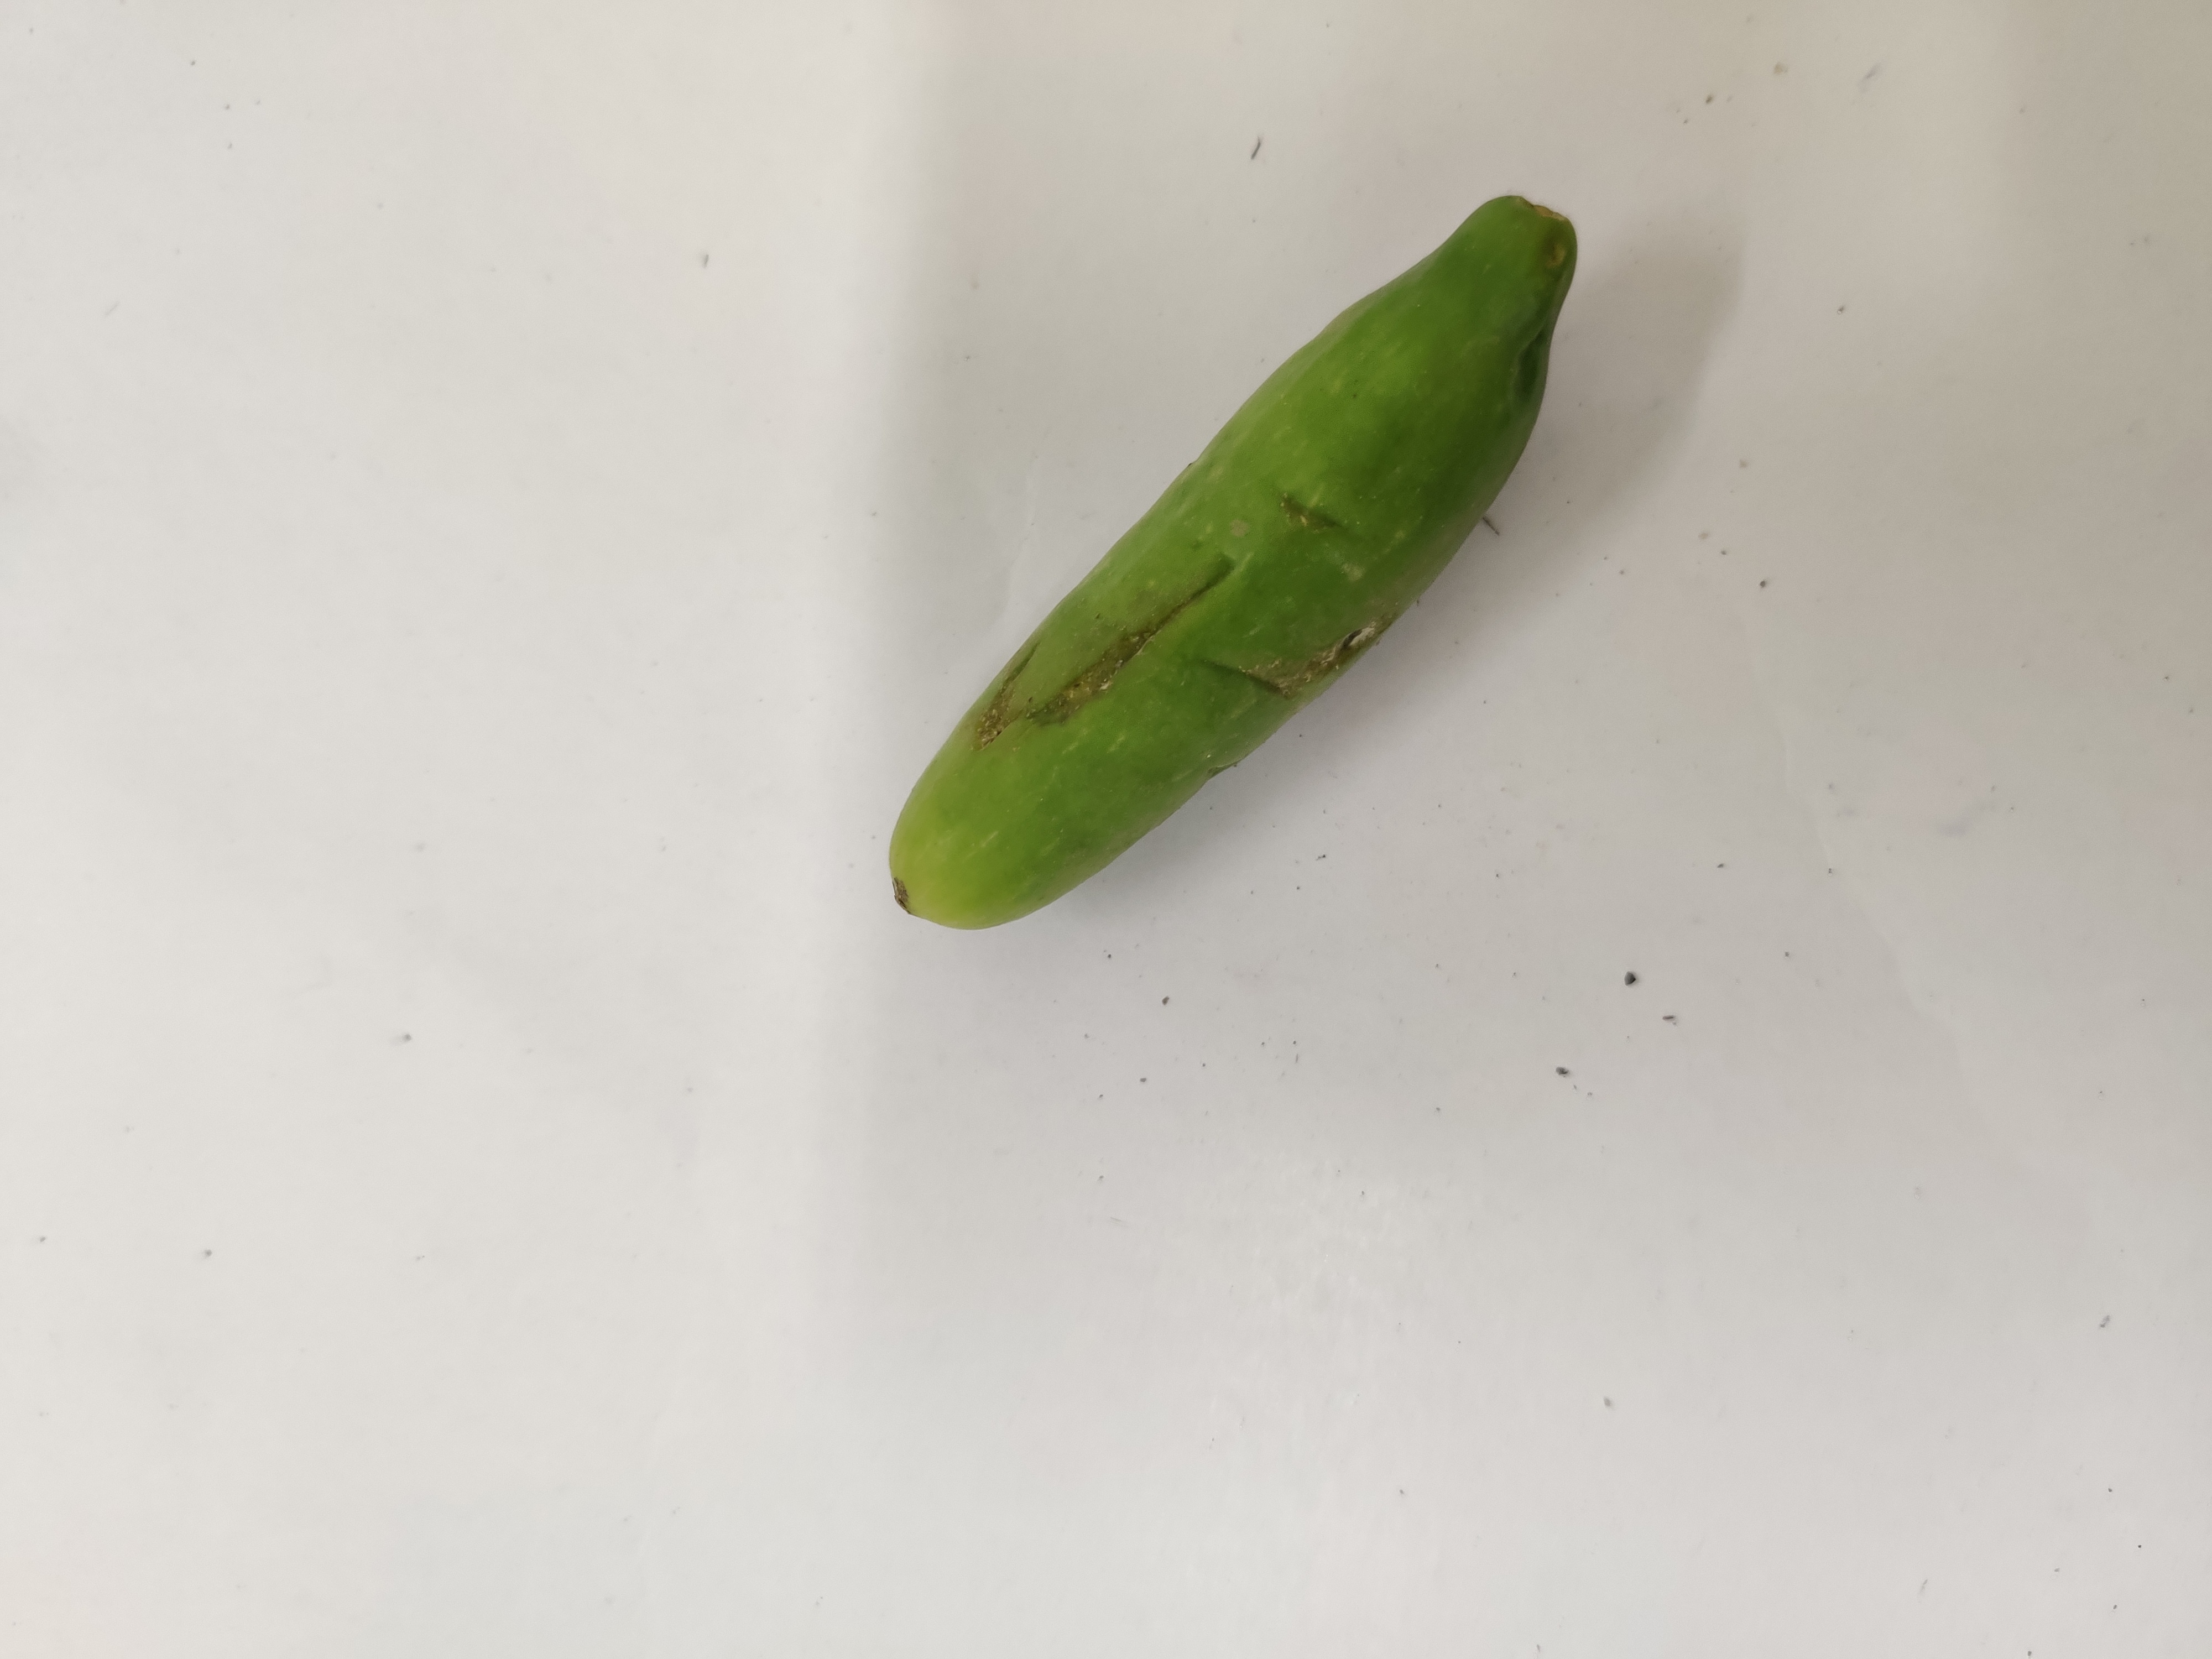
Crop: Ivy Gourd
Condition: Fresh